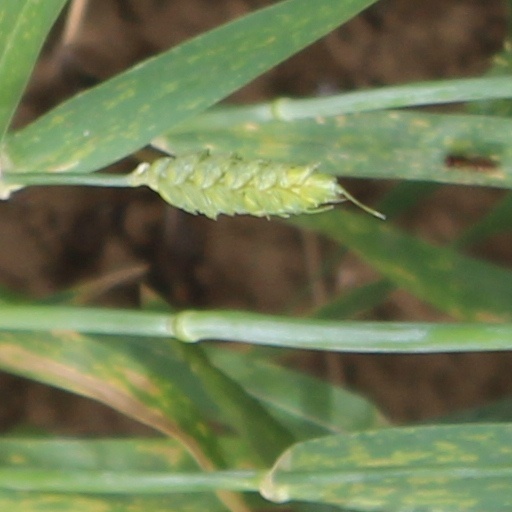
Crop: wheat